Nellis Air Force Base

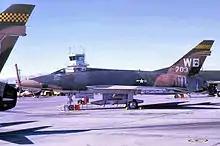

The 4520th Combat Crew Training Wing was designated from the 4520th CCTG on 1 May 1961, and the Combat Crew training squadrons were renumbered. The 4537th Fighter Weapons Squadron had been assigned F-105D Thunderchiefs in March 1961, and the wing taught veteran pilots in all phases of fighter weapon employment: air-to-air gunnery, rocketry, conventional and nuclear bombing, aerial refueling, and combat navigation. The F-4 Phantom II Instructor Course began in mid-1965 and during the Vietnam War, experienced combat pilots were used as Fighter Weapons instructors at Nellis. On 1 January 1966 the USAF Fighter Weapons School was activated at Nellis with F-100, F-4, and F-105 divisions and on 1 September 1966, Fighter Weapons School elements and the 4520th CCTW merged to activate the 4525th Fighter Weapons Wing.